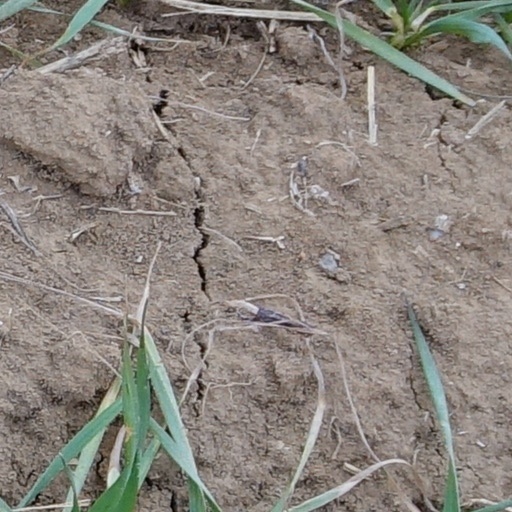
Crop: wheat